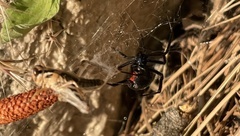
Species: Lactrodectus_hesperus